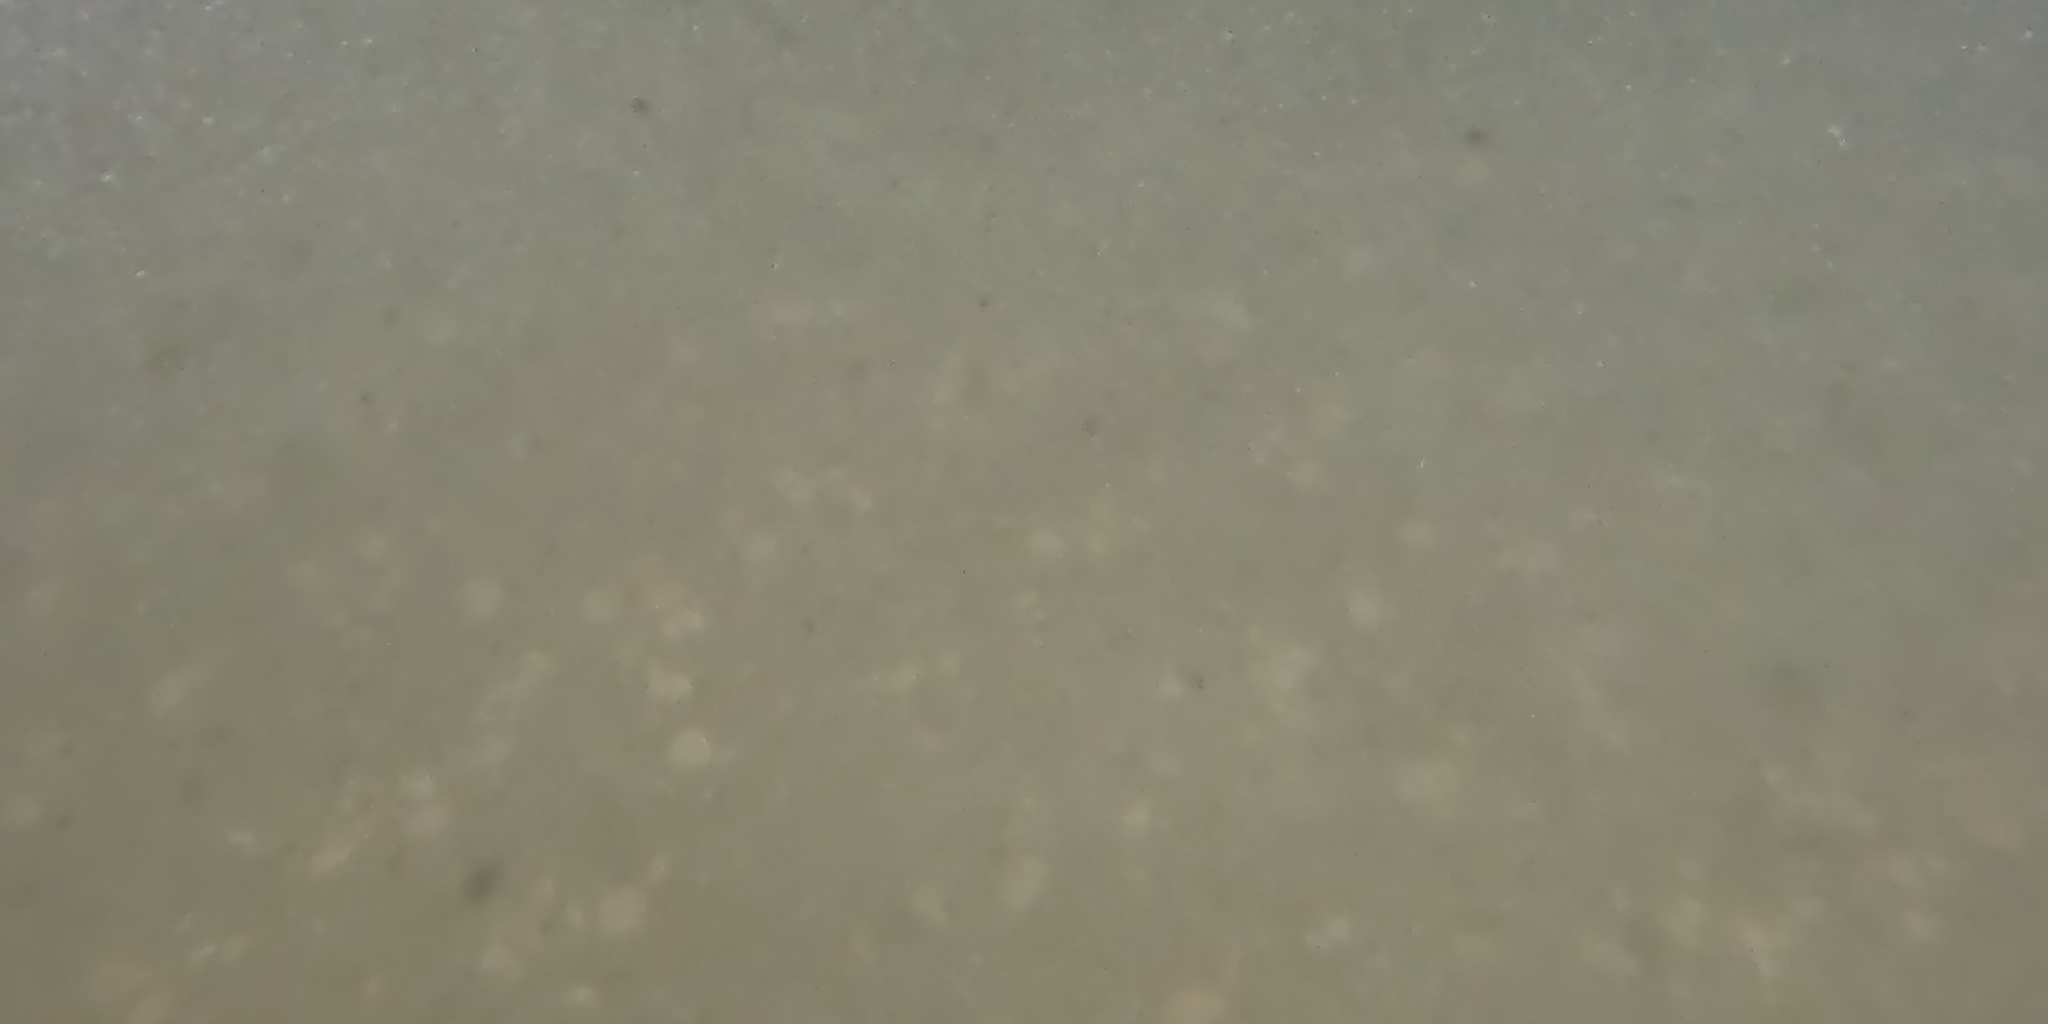
Seabed habitat: bad